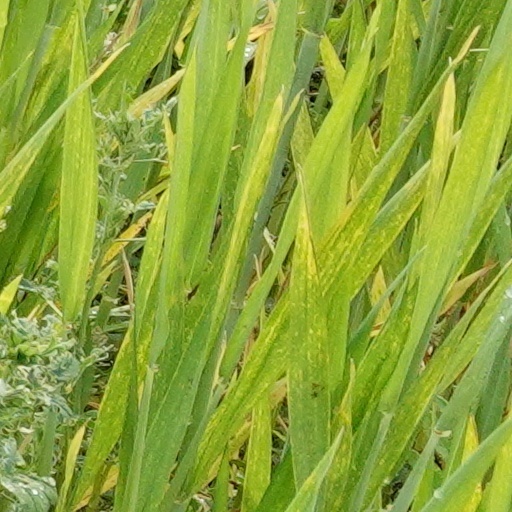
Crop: wheat